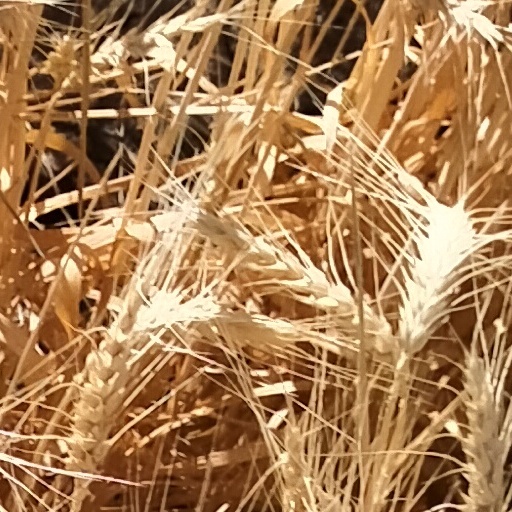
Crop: wheat